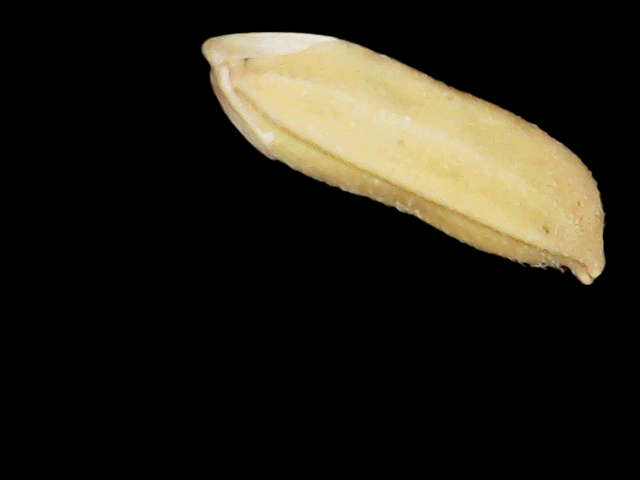
Rice variety: Binadhan24